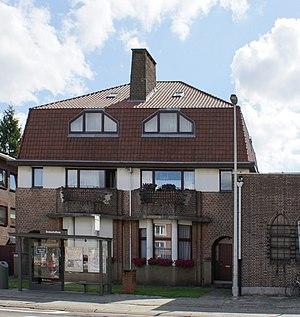
Boekenberglei 207-209, Deurne (Antwerpen). Hôtel (gauche) et presbytère (droite) construit par Jef Huygh.